Friedrich Schleiermacher

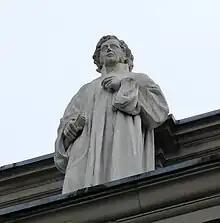
A statue of Schleiermacher at Palais Universitaire in Strasbourg

Schleiermacher's psychology takes as its basis the phenomenal dualism of the ego and the non-ego, and regards the life of man as the interaction of these elements with their interpenetration as its infinite destination. The dualism is therefore not absolute, and, though present in man's own constitution as composed of body and soul, is relative only even there. The ego is itself both body and soul — the conjunction of both constitutes it. Our "organization" or sense nature has its intellectual element, and our "intellect" its organic element, and there is no such thing as "pure mind" or "pure body." The one general function of the ego, thought, becomes in relation to the non-ego either receptive or spontaneous action, and in both forms of action its organic, or sense, and its intellectual energies co-operate; and in relation to man, nature and the universe the ego gradually finds its true individuality by becoming a part of them, "every extension of consciousness being higher life."